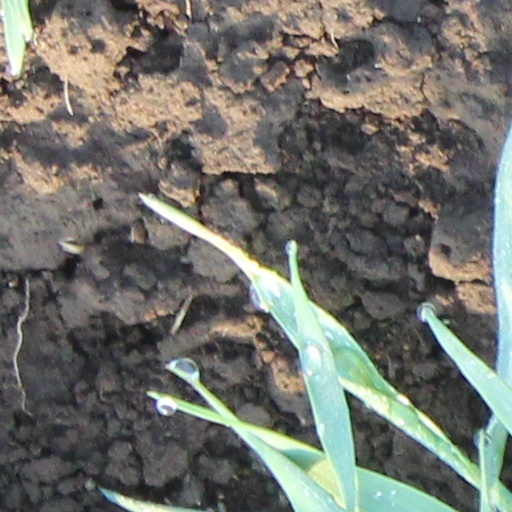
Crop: wheat